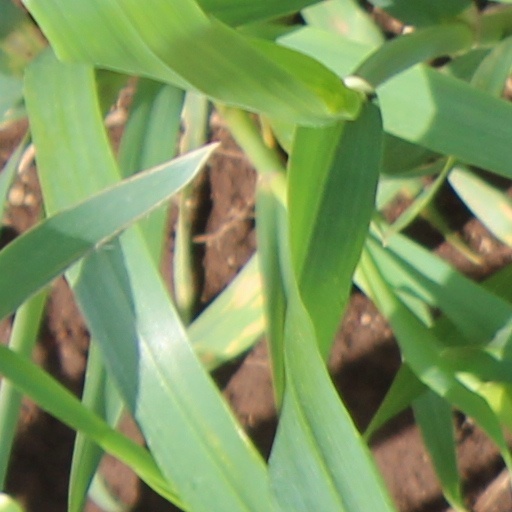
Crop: wheat